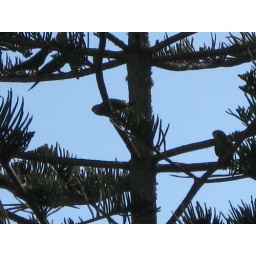
Parrots in pine tree